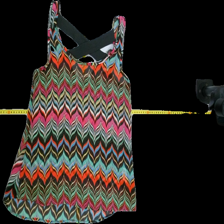
View: front
Type: Tank top
Category: Ladies
Brand: Not Applicable
Colors: Multicolor, Yellow, Orange, Red, Pink, Blue, Turquoise, Green, White, Black, Brown, Beige
Material: 100%polyester
Pattern: Geometric print
Cut: Regular, C-collar
Season: Summer
Trend: No trend
Stains: Yes
Price range: <50
Recommended usage: Export